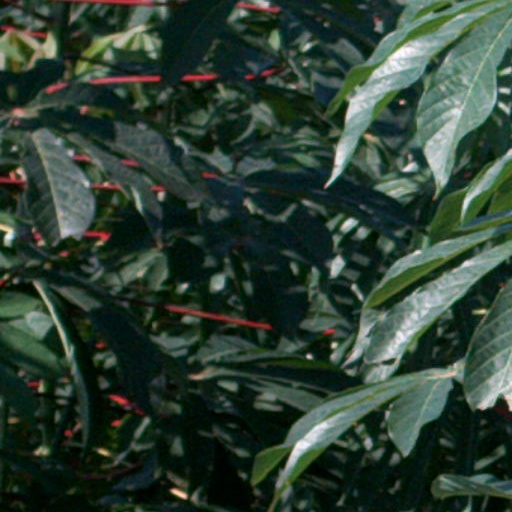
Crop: cassava